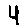
Label: 4